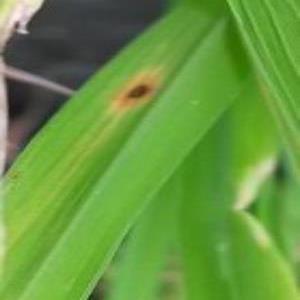
Disease: Brownspot